Mari Saat

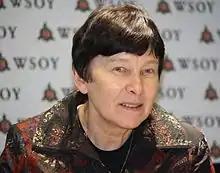
Mari Saat

Mari Saat ( Mari Meel since 1975; born 27 September 1947 in Tallinn) is an Estonian writer.